Uvita (Costa Rica)

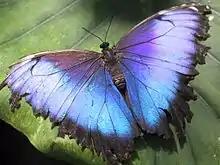

Uvita de Osa is a small town in southern Costa Rica, on a section of coastline known as the Bahía Ballena. It is notable for hosting the annual music event (Envision Festival) and being home to the Cola de Ballena (Whale's Tail) beach (Playa Uvita) which is one of the beaches comprising Marino Ballena National Park. Uvita is a good place to see humpback whales in the wild, as there are groups which come from Northern California and Alaska during one time of the year and groups that come from the south and Antarctica during another time of the year. Uvita has grown tremendously since the early 2000s and is the commercial center of the Costa Ballena region. Many expatriates from North America and Europe have made Uvita their home, so many of the locals speak English as well as Spanish.